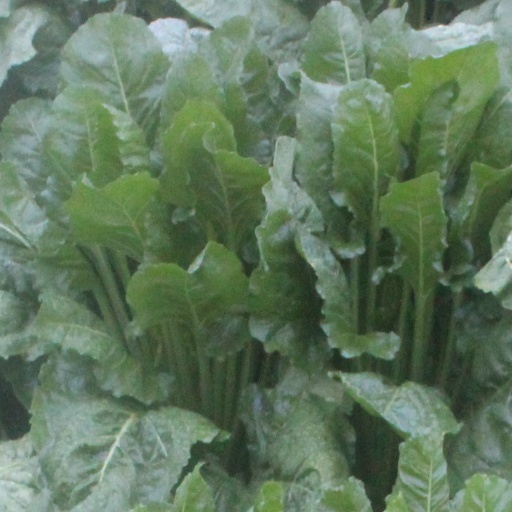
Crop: sugar beet